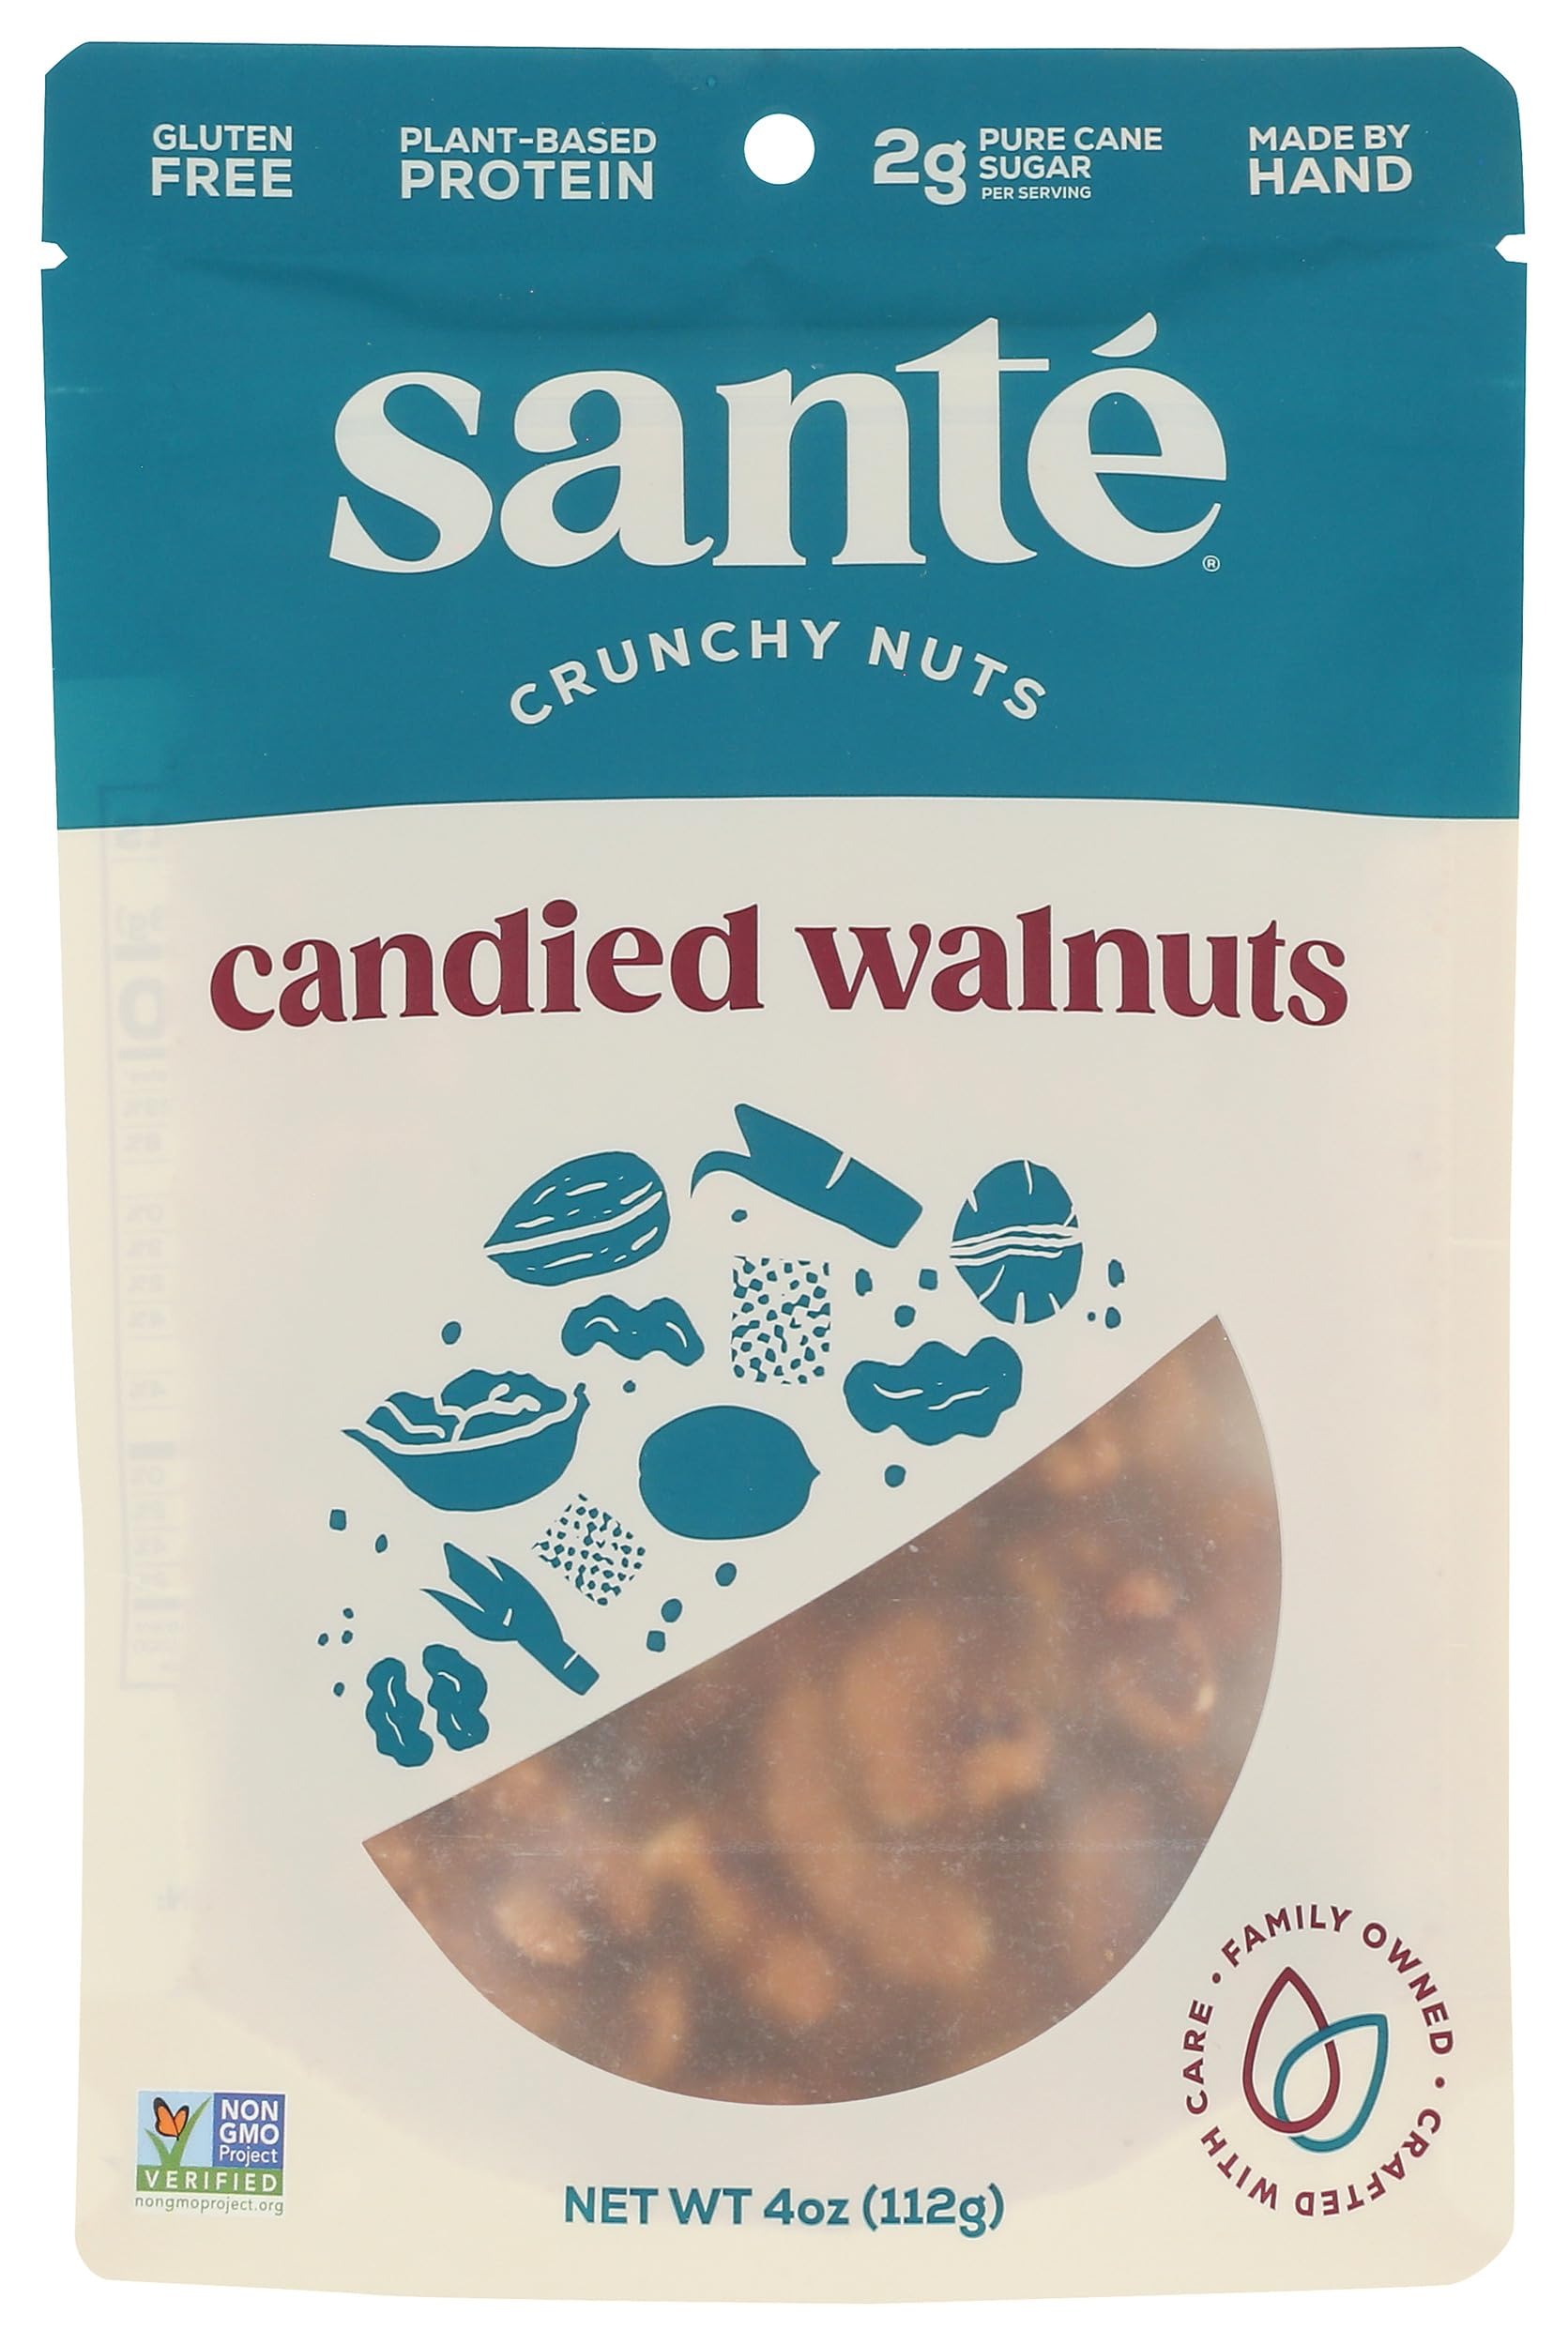
Item Name: Sante Candied Walnuts | Gourmet Candied Nuts | All Natural, non-GMO | Gluten Free, Peanut Free | 4 Ounce Resealable Bag
Bullet Point: Sante Candied Walnuts, Plant-Based Protein, Kosher, Gluten Free & Non-GMO, 4 Ounce (Pack of 6)
Value: 4.0
Unit: ounce

Price: 14.94